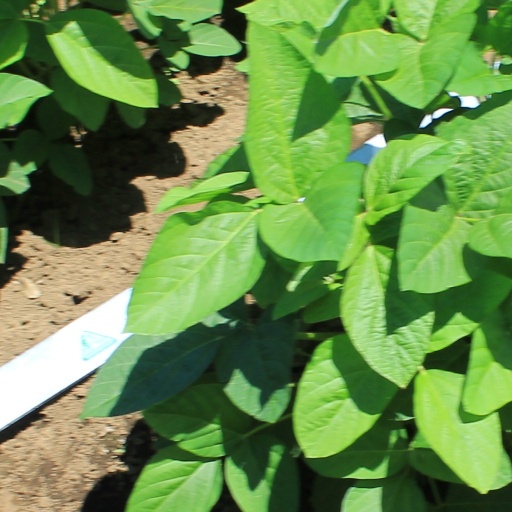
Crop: soybean